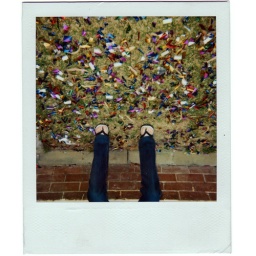
went to the Artrage Silver 25 exhibition at PICA to look at art. I got distracted by the shiny on the ground outside.